Slava Marlow

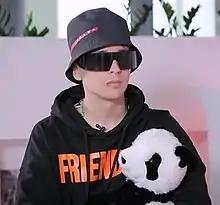

Artyom Artyomovich Gotlib (born October 27, 1999, in Novosibirsk), better known as Slava Marlow, is a Russian rapper, music producer and YouTuber. He first gained popularity after producing music for Russian rap star Morgenshtern in 2019. Since 2020, he has had a successful solo career.